Misión El Descanso

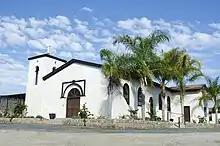
The new mission church.

Due to the frequent flooding of Mission San Miguel by the Río Guadalupe, missionary Tomás de Ahumada sought another site located on higher ground. The preferred site was located to the north at the head of a ridge overlooking a reliable creek and the ocean. Additional advantages of the site included the northerly location closer to the Presidio of San Diego, as well as the farming and grazing potential of the river valley below.